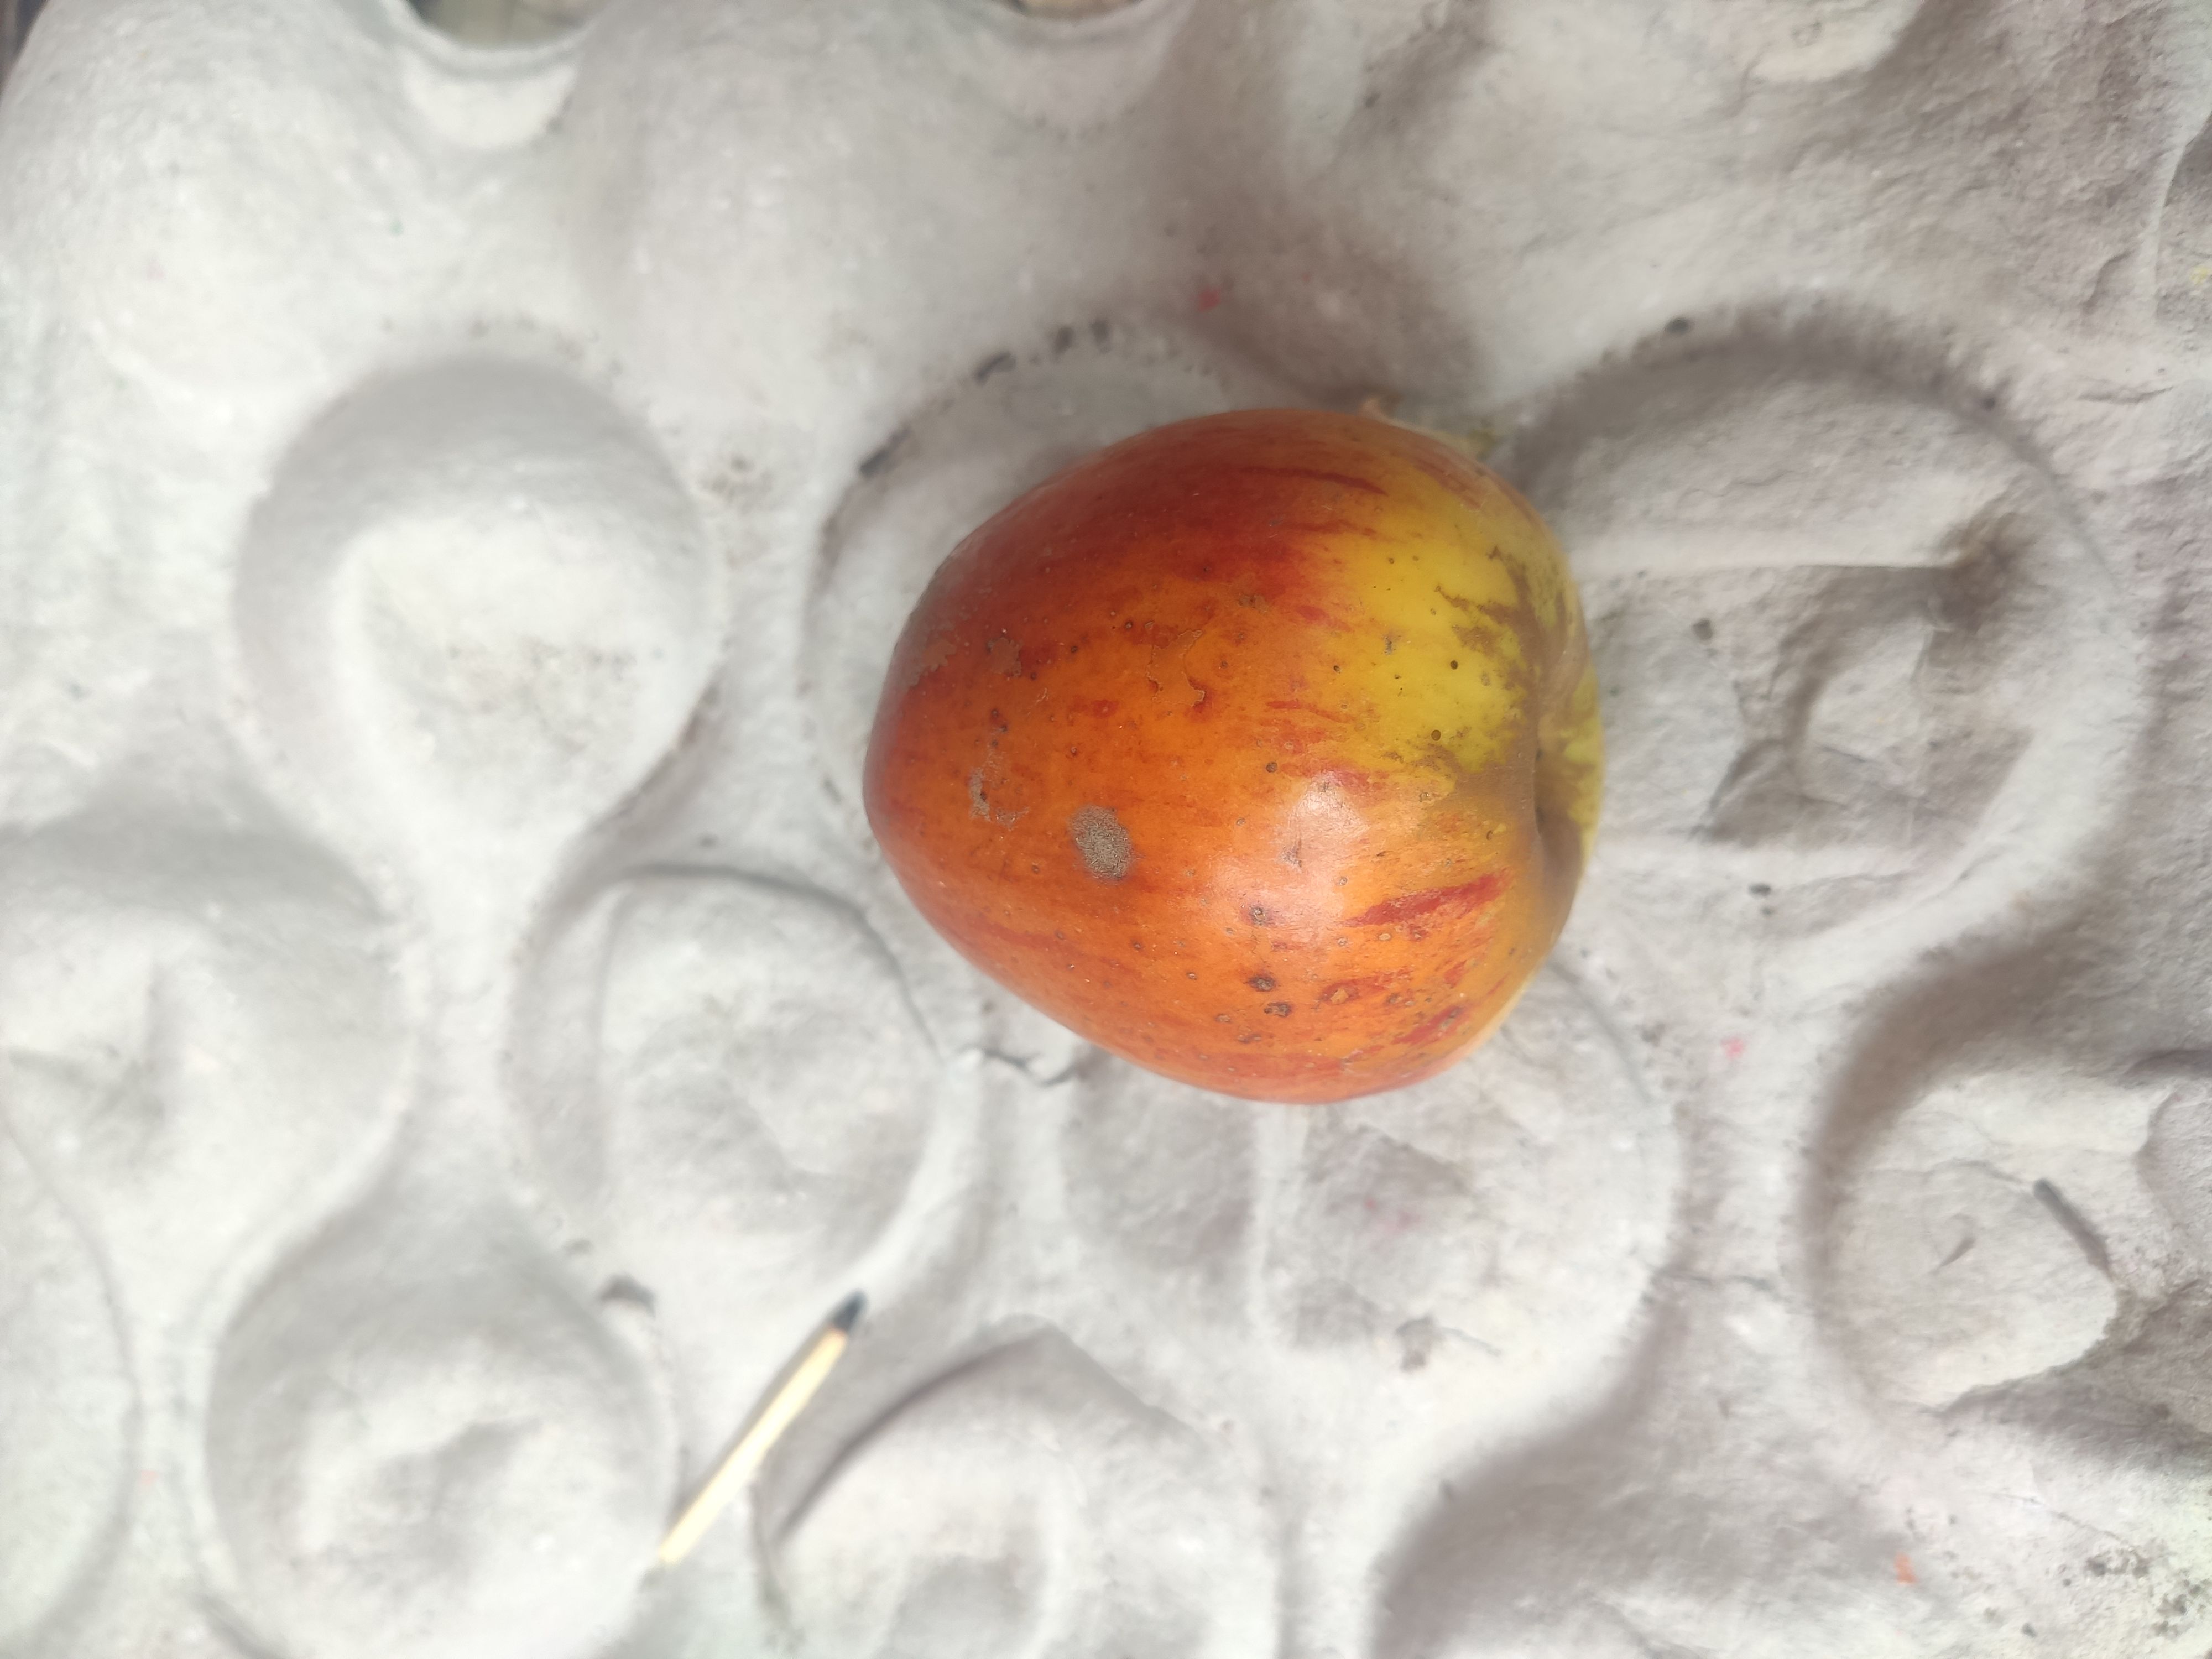
Fruit: apple
Grade: 2nd-grade